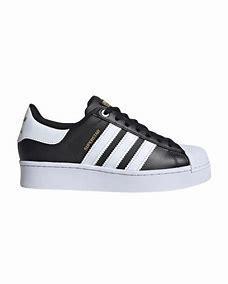
Brand: Adidas
Model: Superstar Bold